Dawlat (film)

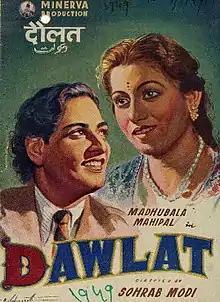

Dawlat is a 1949 Indian comedy film directed by Sohrab Modi, produced by Minerva Movietone and starring Madhubala and Mahipal in lead roles. The music for the film was composed by Hanuman Prasad. It revolves around a young man trying to impress a rich father in order to marry his beautiful daughter.